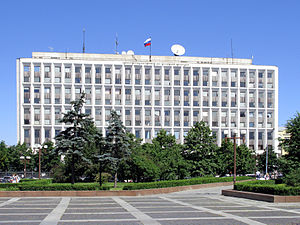
Indenrigsministerium
Bygningen, der huser Indenrigsministeriet i den Russiske Føderation.
Indenrigsministerium er en betegnelse for det ministerium, som har med indenrigsmæssige affærer at gøre. I Danmark drejede det sig f.eks. om hospitalsområdet og det kommunale område. Indenrigsministeriets øverste politiske chef var indenrigsministeren, mens den administrative ledelse blev forestået af departementschefen.